John Lloyd Waddy

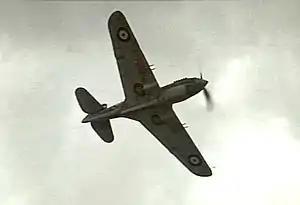
Underside of single-engined monoplane in flight, with twin machine guns on each wing

Completing his training in June 1941, Pilot Officer Waddy was posted to the North African theatre with No. 250 (Fighter) Squadron RAF, operating P-40 Tomahawks and, later, Kittyhawks. He was befriended and mentored by the RAAF's top-scoring ace, Clive "Killer" Caldwell, who became godfather to Waddy's daughter. Waddy's first operational sortie was as Caldwell's wingman; he found the ensuing dogfight so fast and confusing that he had no idea what was happening and afterwards had to ask the more experienced pilot how things had gone. On 9 December, he registered his first victory—in a Tomahawk that had previously been Caldwell's personal mount—when he shared in the destruction of a Messerschmitt Bf 110 twin-engined fighter near El Adem.